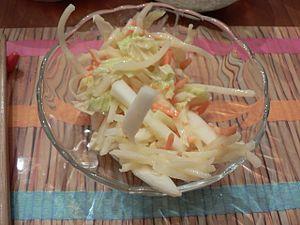
La sauce kimizu est une sauce japonaise de type dip qui s'apparente par son utilisation à la mayonnaise. Elle est réalisée en mélangeant les ingrédients puis en les chauffant au bain marie jusqu'à ce que le mélange épaississe. Elle est consommée froide et se sert avec les mets bouillis.
Namasu est un plat japonais composés de légumes crus, finement émincés et de fruits de mer, marinés dans du vinaigre de riz pendant plusieurs heures, les saumurant légèrement.